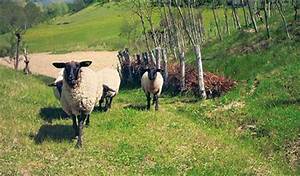
Label: pecora